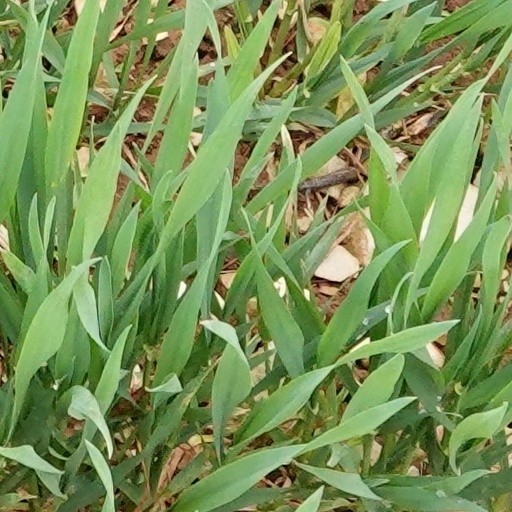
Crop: wheat